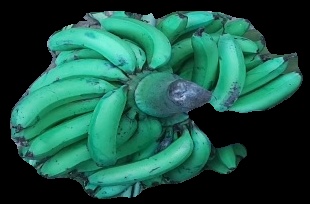
Variety: pachbale
Grade: grade3